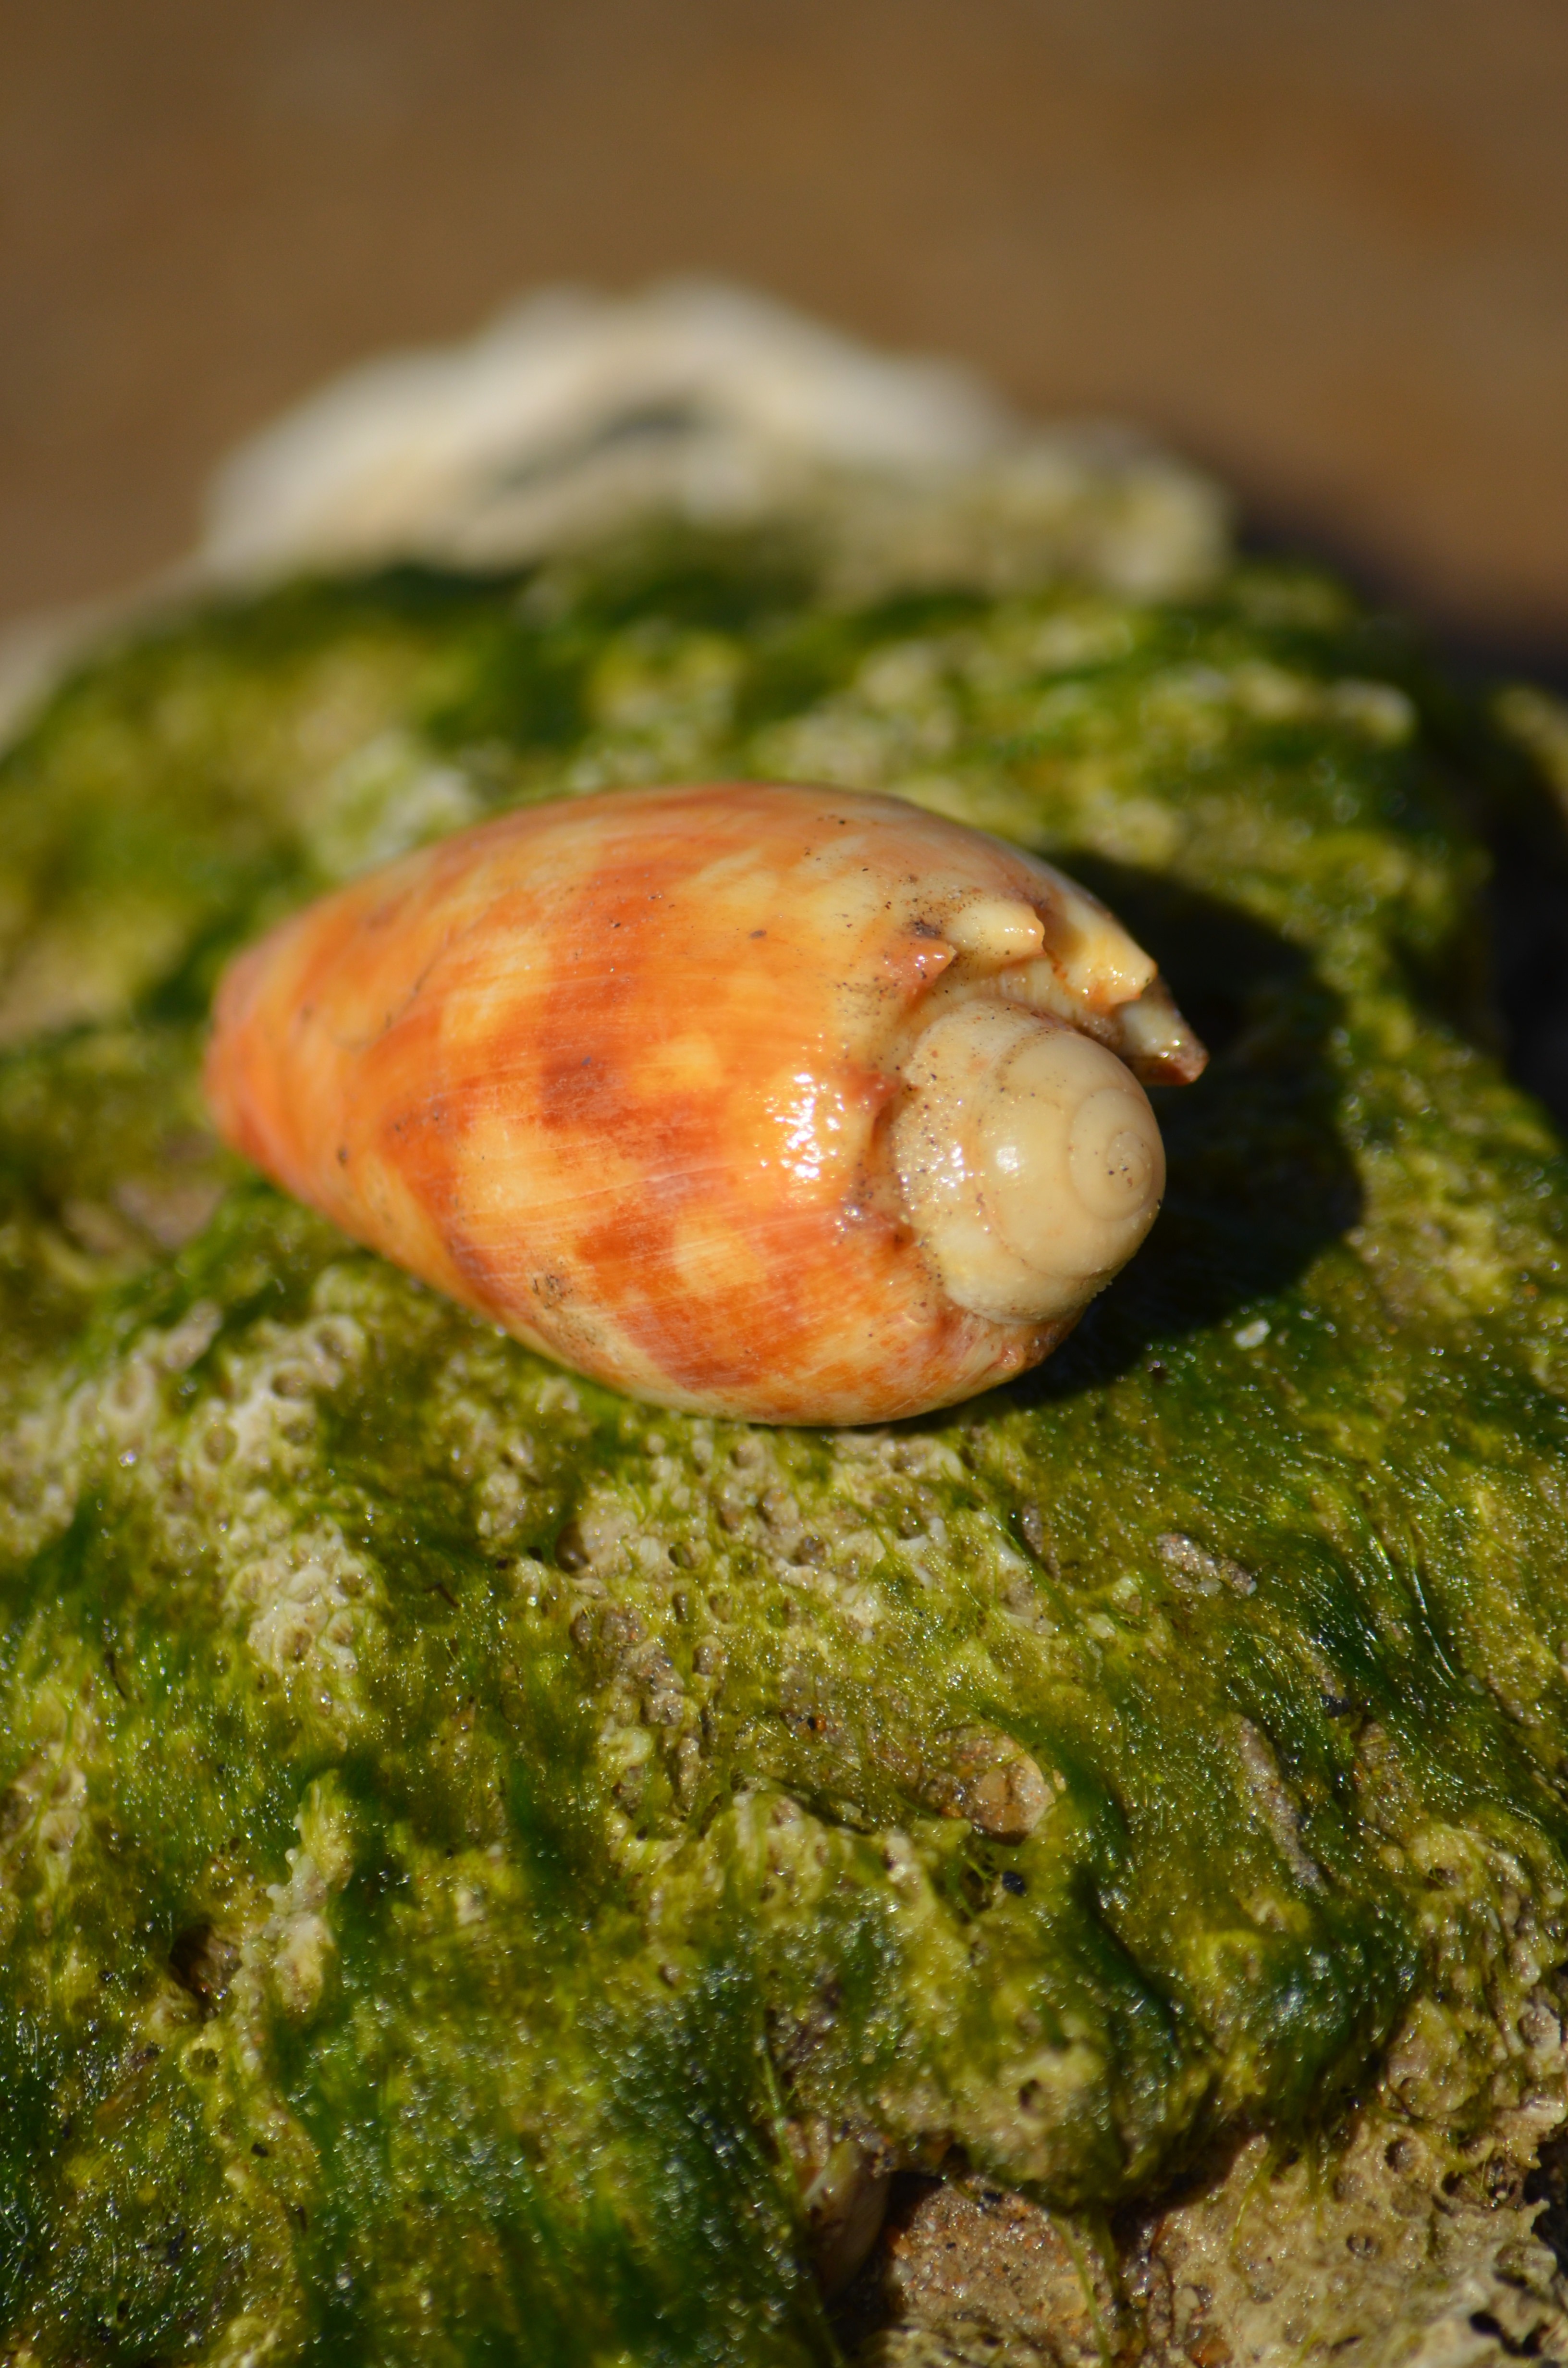
beach, sea, water, nature, ocean, animal, shoreline, dish, food, produce, vegetable, mushroom, cuisine, shell, invertebrate, rocks, outside, sea life, escargot, beach sand, bailer